E. M. Ashraf

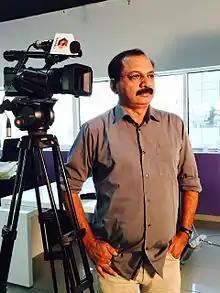
E. M. Ashraf in Kairali Studio

E. M. Ashraf is a Malayalam writer, film critic and Journalist. He is currently the director of Middle East (News and Programmes), Kairali TV (Malayalam Communications Ltd). He has written numerous books and articles in Malayalam language, most notably the biographies of veteran Malayalam writers Vaikom Muhammad Basheer and Sukumar Azhikode. His interview with late Indian painter M. F. Husain was published in Malayalam and later translated into Arabic and English.